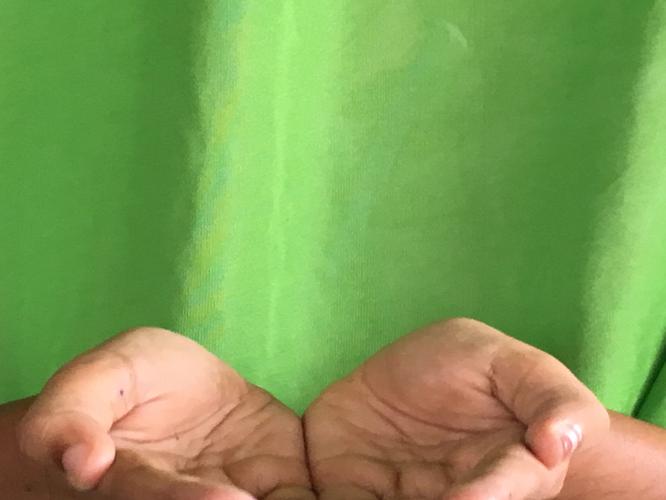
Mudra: Pushpaputa
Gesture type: double_hand